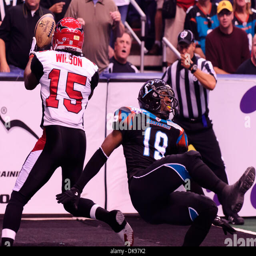
# in action during the game